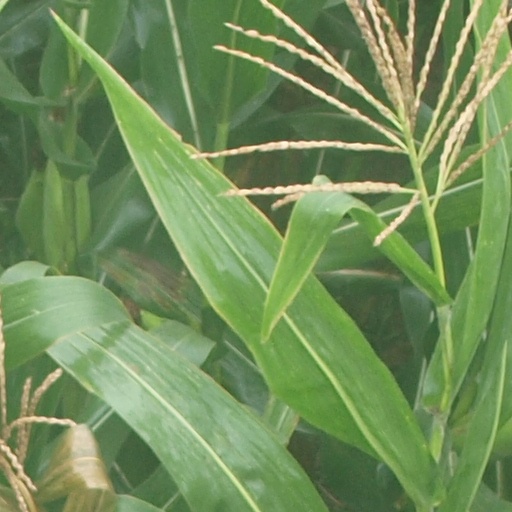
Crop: maize; corn